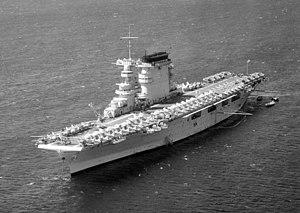
La classe Yorktown, est une classe de porte-avions de l'US Navy construits à partir de l'année 1934, jusqu'en 1941.